2018 Boston Red Sox season

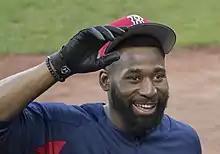
A three-RBI double by Jackie Bradley Jr. gave the Red Sox a 5–4 lead in Game 2.

The Red Sox won their 106th game of the season, setting a new franchise record, with a 6–2 victory in the opening game of the series. Starting pitcher Nathan Eovaldi allowed one run in five innings and got the win, while Mookie Betts hit his 32nd home run of the season. The second game of the series, postponed a day due to rain, saw the Red Sox score early and often, en route to a 19–3 victory. Baltimore starting pitcher Ryan Meisinger lasted only one-third of an inning while giving up five runs. David Price got the win for Boston, while J. D. Martinez, Xander Bogaerts, and Blake Swihart each had home runs and Rafael Devers went 4-for-5 including two homers and six RBIs. Betts had his 30th stolen base of the season, making him the 40th player in MLB history with at least 30 homers and 30 steals in a season, joining the 30–30 club. The Orioles won the final game of the series, 10–3, scoring seven unanswered runs after the game was tied at three at the end of the fifth inning, just their 3rd win against the Red Sox all season.